Marco Dezzi Bardeschi

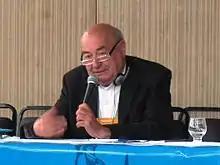

Marco Dezzi Bardeschi (September 30, 1934 – November 4, 2018) was an Italian architect. He was a professor of Architectural Restoration at the Polytechnic University of Milan. He authored several books, and he was the founding editor of "ANANKE", an architectural magazine.